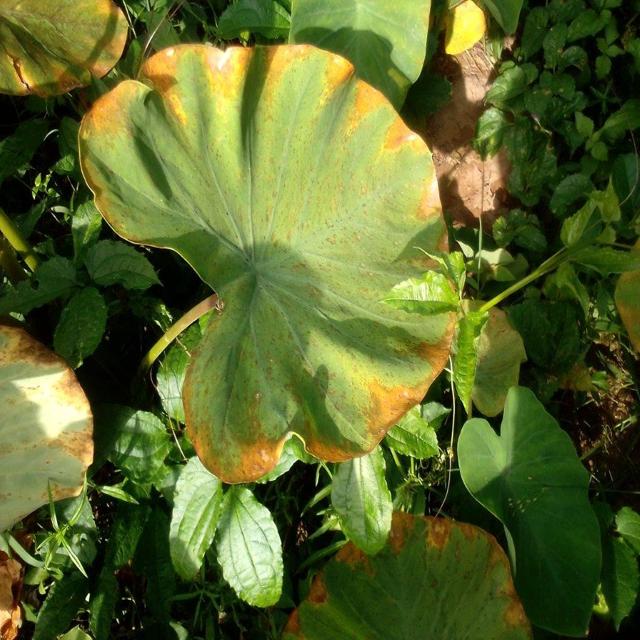
Label: Mid_Blight